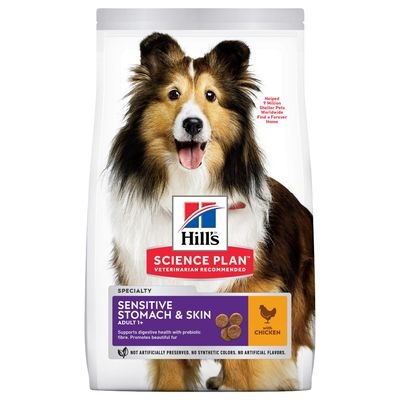
Hill's Can. SP Sensitive Adult Medium Chicken 2,5kg
Hill's Can. SP Sensitive Adult Medium Chicken 2,5kg je určen pro dospělé psy středních plemen, kteří mají citlivé trávení nebo kůži. Tento produkt nabízí optimálně vyvážené složení, které podporuje zdraví a vitalitu vašeho mazlíčka. Výhody: Snadno stravitelné bílkoviny: Kuřecí a krůtí moučka poskytují kvalitní bílkoviny, které podporují svalovou hmotu a celkovou kondici. Podpora citlivého trávení: Sušená řepná dužina zlepšuje funkci střev a podporuje zdravou mikroflóru. Zdravá kůže a srst: Omega-6 mastné kyseliny (3,6 %) a lněné semínko zajišťují výživu pro kůži a srst, čímž pomáhají předcházet suché kůži a šupinatění. Podpora imunity: Obsahuje vitamíny A, C a E, které chrání buňky před poškozením a posilují imunitní systém. Optimalizovaný obsah minerálů: Nízký obsah hořčíku (0,07 %) je vhodný pro zdraví močového systému. Potenciální nevýhody: Nižší podíl masa: Přestože kuřecí a krůtí moučka poskytují kvalitní bílkoviny, maso tvoří menší podíl v porovnání s obsahem obilovin. Obiloviny jako hlavní složka: Převaha kukuřice a pivovarské rýže může být méně vhodná pro psy s intolerancí na obiloviny. Srovnání s doporučenými poměry živin: Bílkoviny: Doporučený poměr 18–28 %; toto krmivo obsahuje 22,5 %, což odpovídá optimální úrovni pro dospělé psy středních plemen. Tuky: Doporučený poměr 8–20 %; obsah 14,2 % je ideální pro podporu energie bez rizika obezity. Vápník: Doporučený poměr 0,5–1,5 %; obsah 0,82 % přispívá ke zdravým kostem a zubům. Fosfor: Doporučený poměr 0,4–1 %; obsah 0,59 % podporuje zdravý metabolismus. Toto krmivo je vynikající volbou pro psy se specifickými potřebami v oblasti trávení a péče o kůži. Podporuje zdravý vzhled, dobré trávení a imunitu. Pro další dotazy si objednejte konzultaci prostřednictvím karty mazlíčka.
Brand: Hills
Category: Animals & Pet Supplies > Pet Supplies > Dog Supplies > Dog Food > Prescription Dog Food